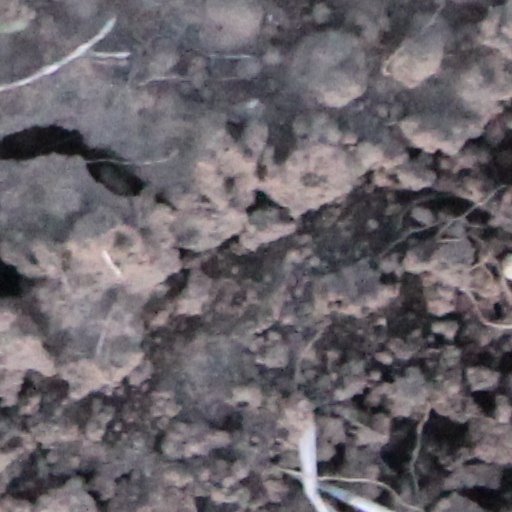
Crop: wheat